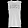
Label: T - shirt / top